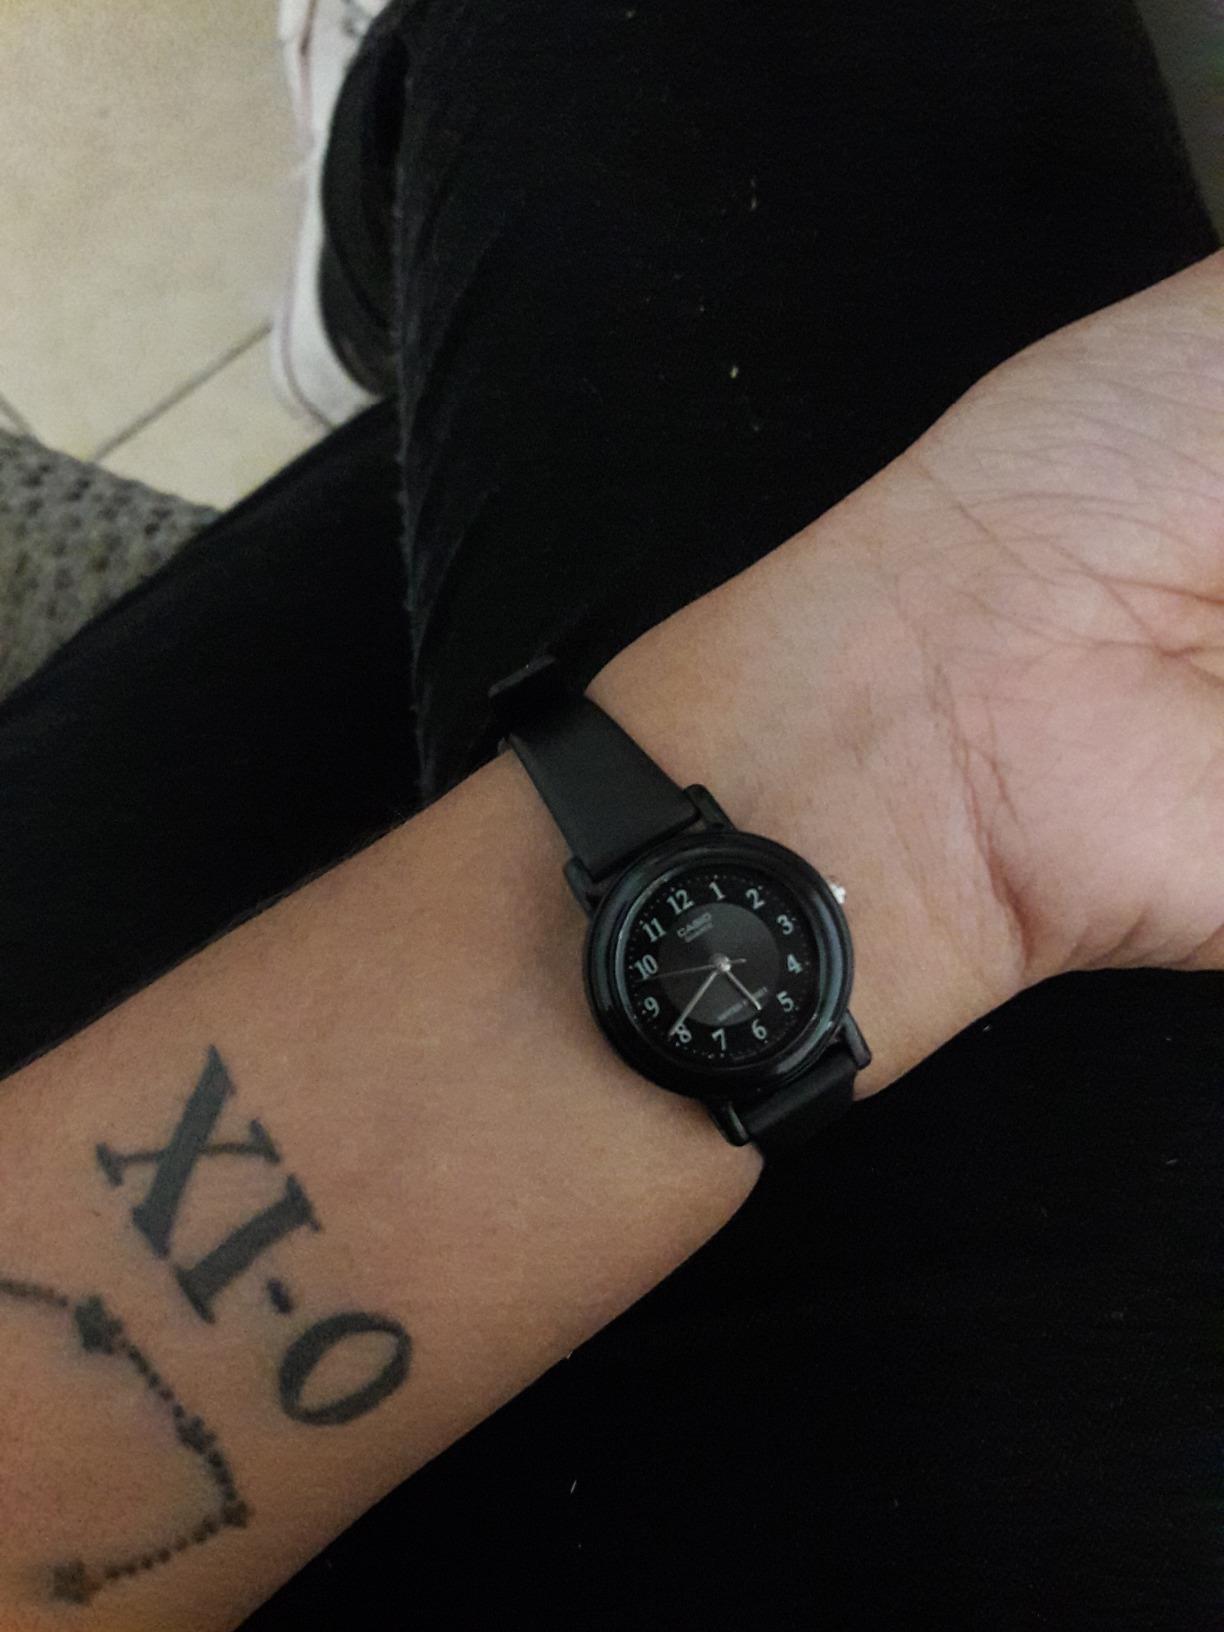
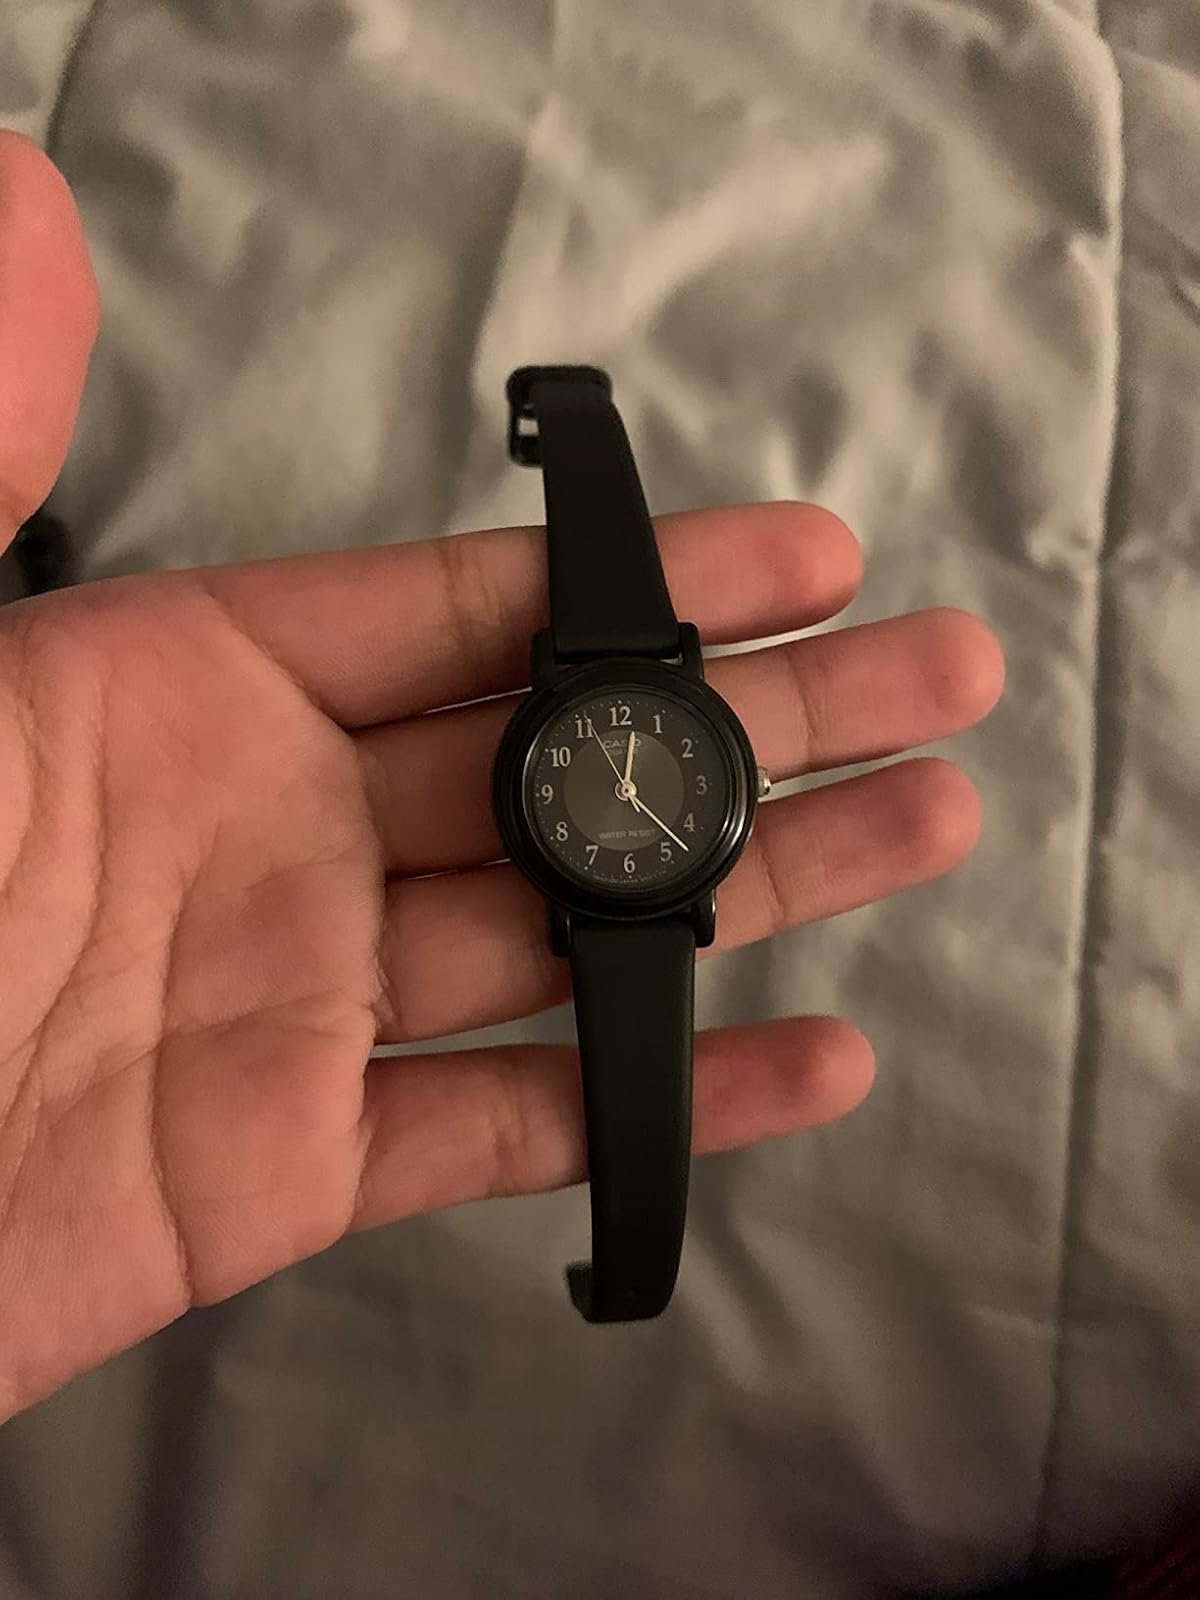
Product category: accessories_watch
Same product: yes